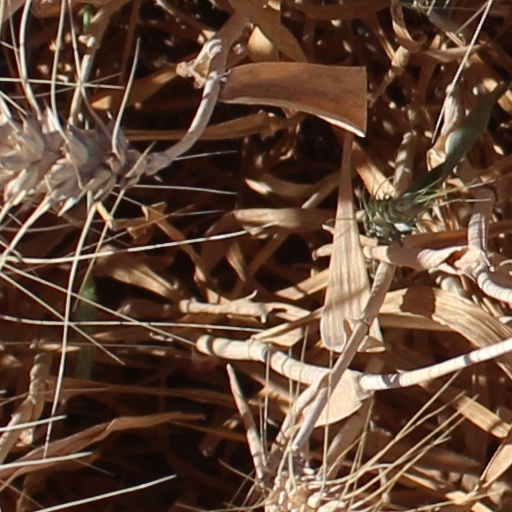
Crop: wheat